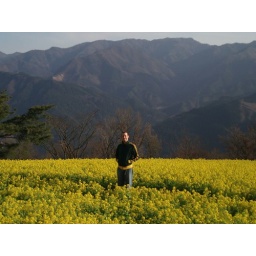
me in a field of flowers